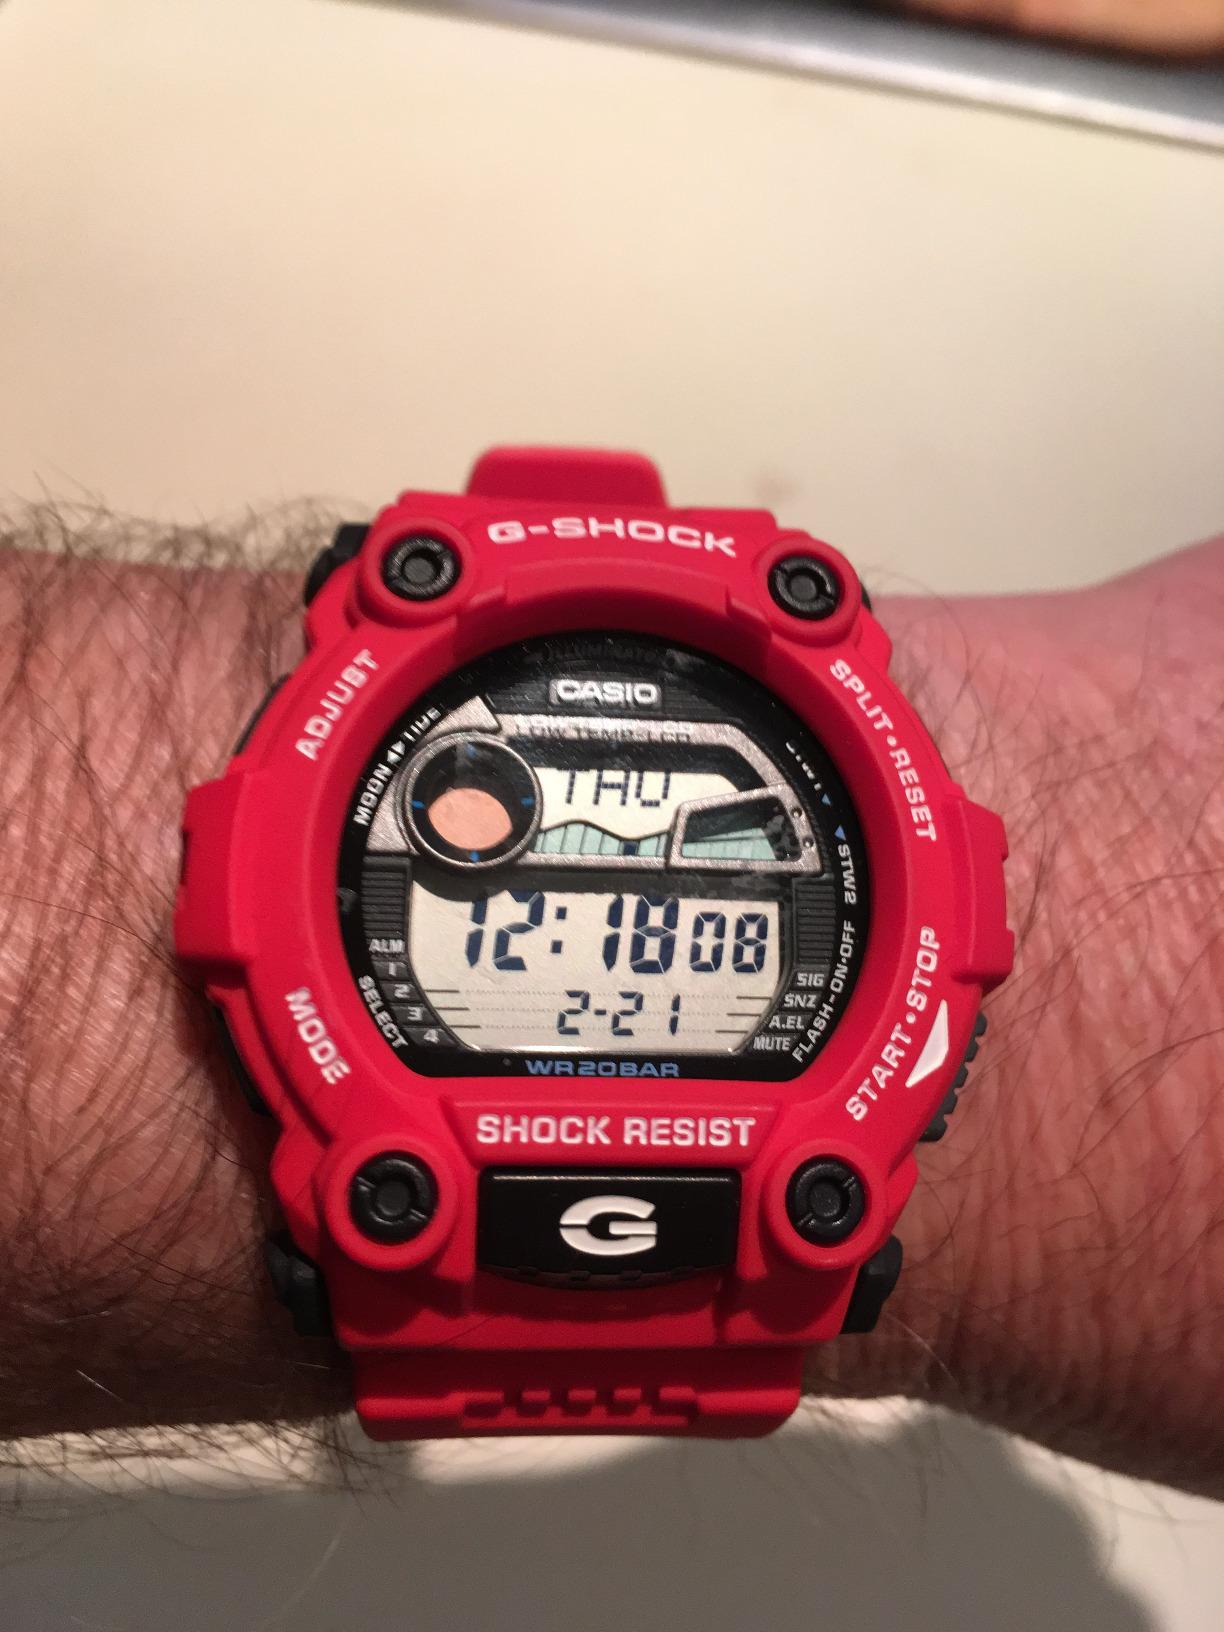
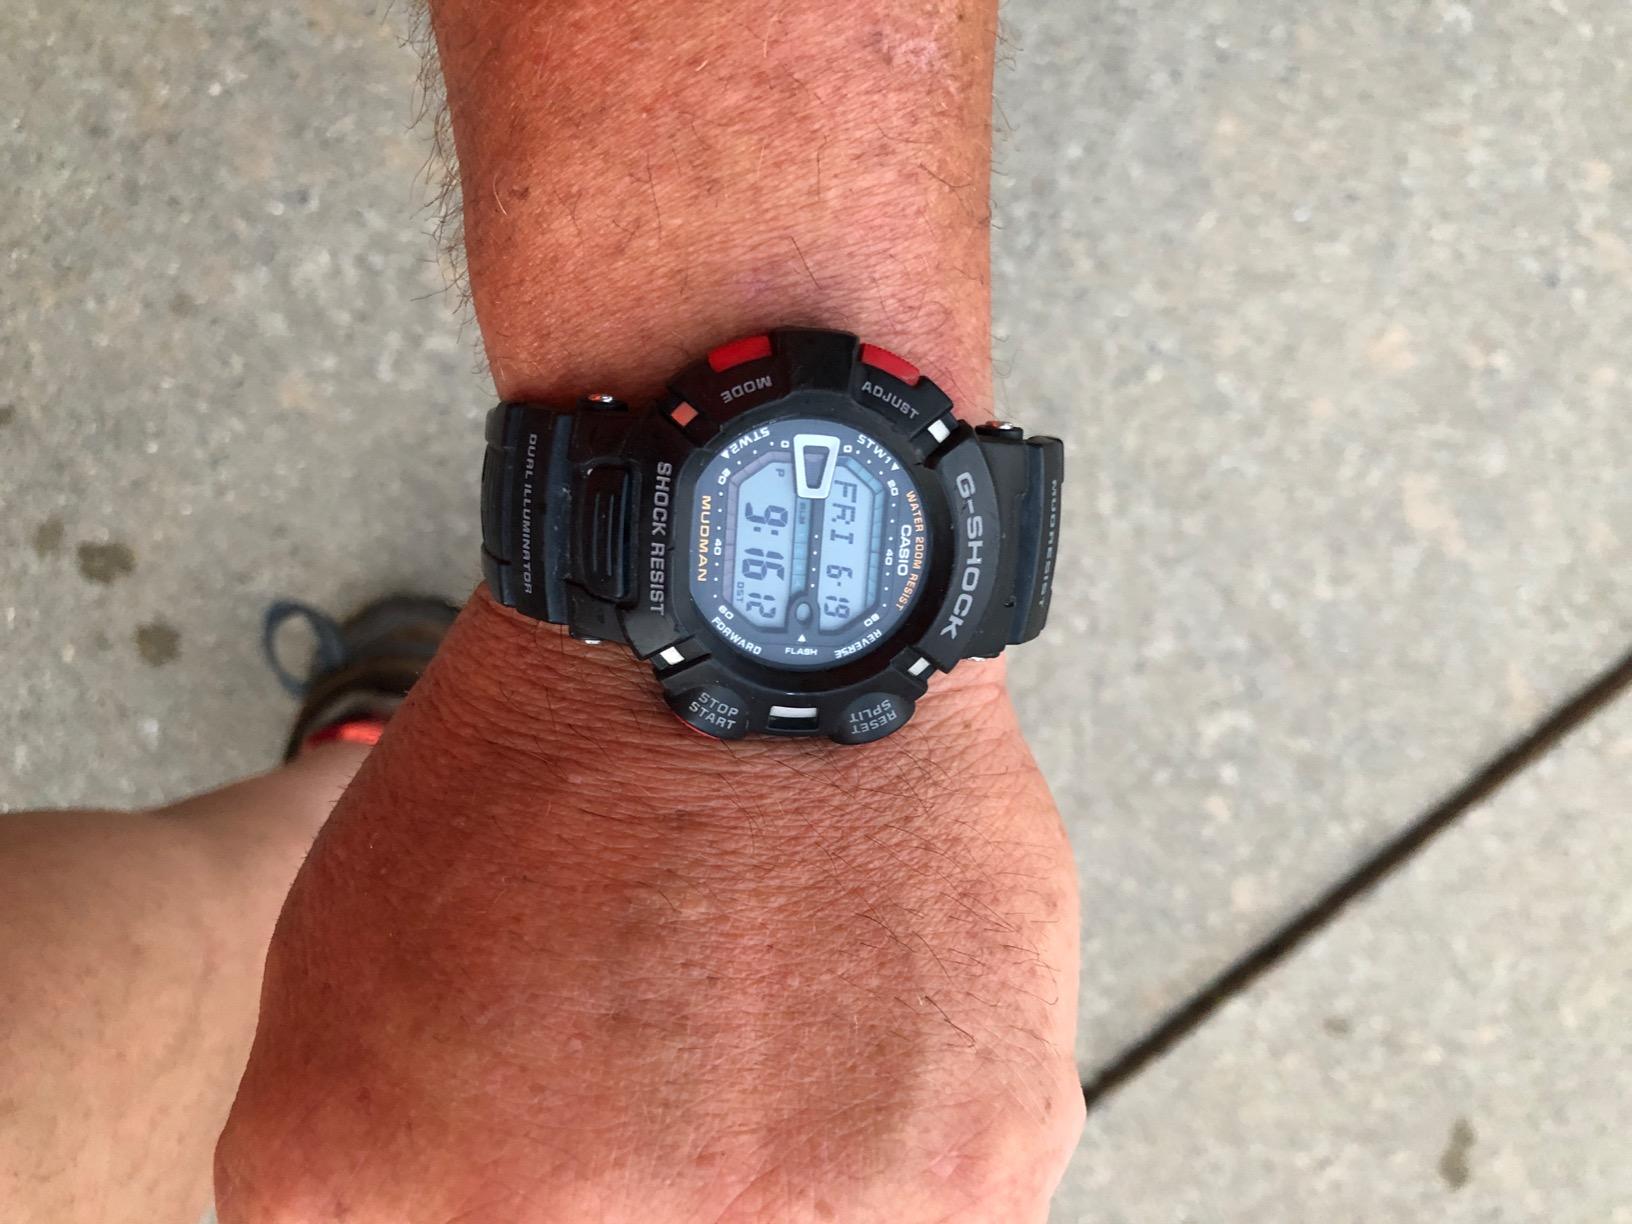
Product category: accessories_watch
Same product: no